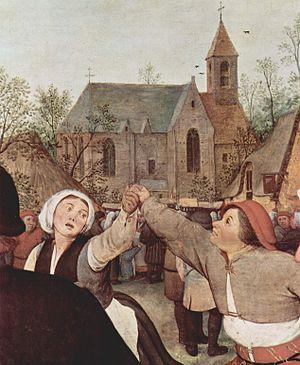
La kermesse désigne en Belgique, en France, au Luxembourg et en Suisse romande, une fête paroissiale, patronale, de bienfaisance ou une foire annuelle.